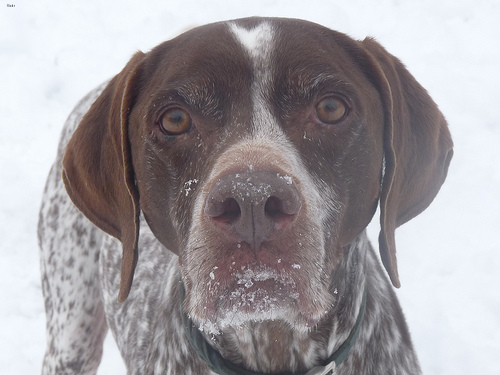
Animal: dog
Breed: german_shorthaired